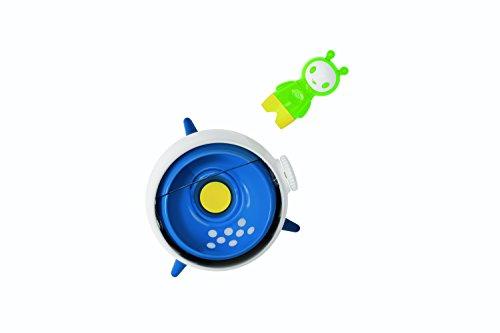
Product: Kid O Myland UFO & Alien Light Interactive Learning Toy
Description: MYLAND toys need no instructions, rules or Limiting structure, kids are free to play, explore, and discover independently, at their own pace.
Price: $19.99
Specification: ProductDimensions:2x2x5inches|ItemWeight:15ounces|ShippingWeight:15.2ounces(Viewshippingratesandpolicies)|DomesticShipping:ItemcanbeshippedwithinU.S.|InternationalShipping:ThisitemcanbeshippedtoselectcountriesoutsideoftheU.S.LearnMore|ASIN:B06XNQ5ZRV|Itemmodelnumber:10475K|Manufacturerrecommendedage:24months-6years|Batteries:3LR44batteriesrequired.(included)